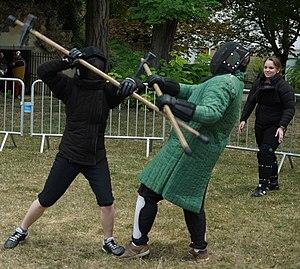
visite commentée et animées du jardin à l'occasion des journées du patrimoine. This building is indexed in the Base Mérimée, a database of architectural heritage maintained by the French Ministry of Culture,
Le béhourd est un sport de combat impliquant l'utilisation d'armes et d'armures issues du Moyen Âge.